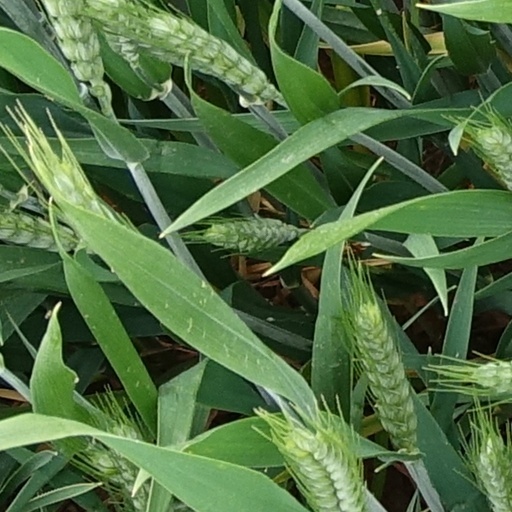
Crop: wheat